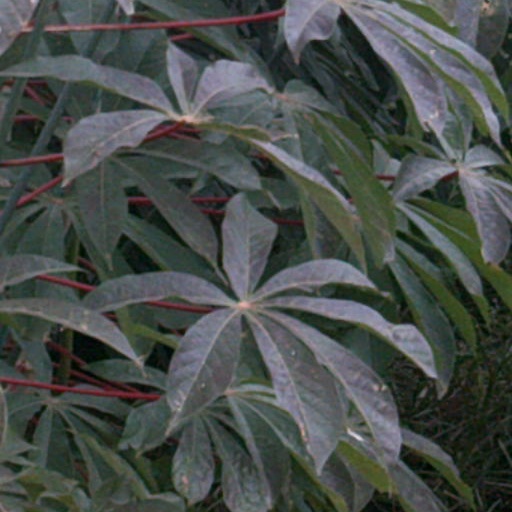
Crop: cassava